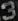
Number: 3